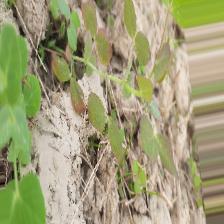
Label: Lentil Rust